Philip Nye

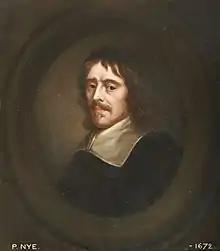
Philip Nye

Philip Nye (c. 1595–1672) was a leading English Independent theologian and a member of the Westminster Assembly of Divines. He was the key adviser to Oliver Cromwell on matters of religion and regulation of the Church.